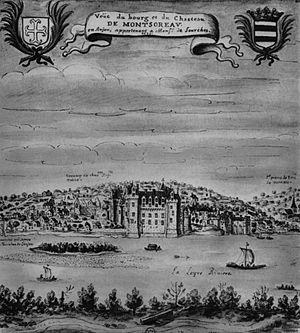
Montsoreau est une commune française située dans le département de Maine-et-Loire, en région Pays de la Loire, dans le Val de Loire classé au Patrimoine mondial de l'UNESCO. Montsoreau est classé parmi Les Plus Beaux Villages de France et a concouru lors de l'édition 2012 de l'émission de télévision française présentée par Stéphane Bern : Le Village préféré des Français.
Le château de Montsoreau est un château français de style gothique et Renaissance situé dans le Val de Loire sur la commune de Montsoreau dans le sud-est du département de Maine-et-Loire en région Pays de la Loire.